Saundersfoot Railway

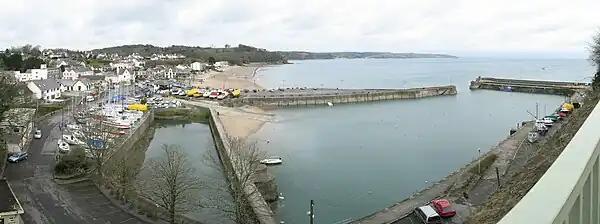
The railway originally ran down the street (left) directly onto the harbour breakwaters at Saundersfoot.

There were worthwhile deposits of high quality anthracite in the Saundersfoot area; part of the Pembrokeshire Coalfield. To move the extracted coal to the coast for onward shipping transport, a tramroad was proposed. The Saundersfoot Railway and Harbour Company was formed in 1828 to build a harbour at Saundersfoot and a tramway to connect it to the collieries around Begelly and Stepaside. In 1829, authorisation was given for the Saundersfoot Railway and Harbour Company by the (10 Geo. 4. c. cviii). This was to be a gauge horse operated tramroad, connecting collieries with a new harbour at Saundersfoot.